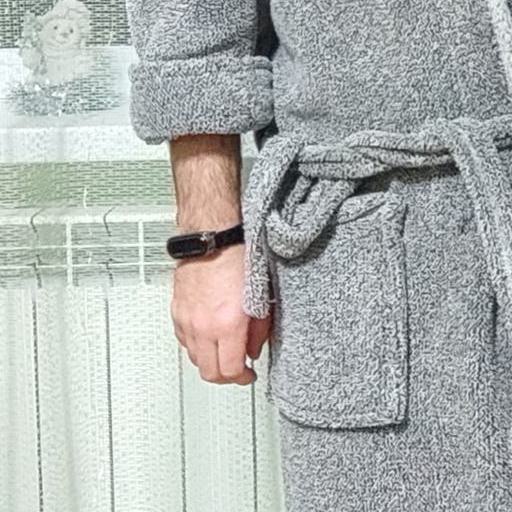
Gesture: no_gesture